Moss Vale

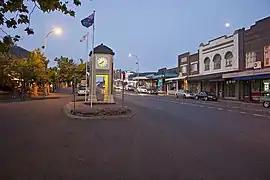
Argyle Street, which forms part of the Illawarra Highway

Moss Vale is a town in the Southern Highlands of New South Wales, Australia. Moss Vale is the administrative centre of Wingecarribee Shire local government area. It is located south-west of Sydney and north-east of Canberra. The Illawarra Highway, which connects to Wollongong and the Illawarra coast via Macquarie Pass.